Ernest Auldjo Jamieson

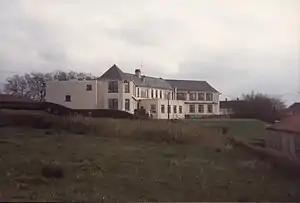
Hairmyres Hospital Tuberculosis Ward

Jamieson was born in 1880 at 58 Melville Street in Edinburgh's west end, the fifth son (out of eight children) to George Auldjo Jamieson, a wealthy accountant, and his wife, Susan Oliphant. Sir Archibald Jamieson was his younger brother; his nephew was David Auldjo Jamieson, who was awarded the VC in 1944 during the Second World War.